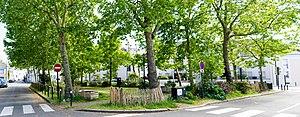
Le boulevard Henry-Orrion est une voie nantaise située dans le quartier Hauts-Pavés - Saint-Félix, constituant une partie des « boulevards de ceinture » nantais.